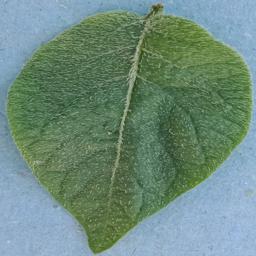
Etiqueta: Sana